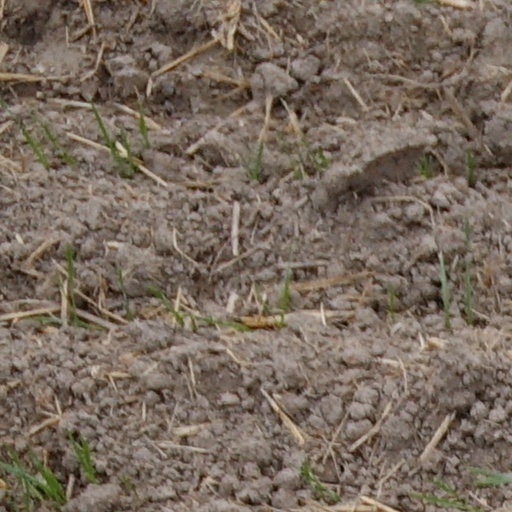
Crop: wheat